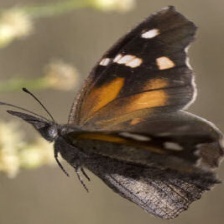
Species: AMERICAN SNOOT